Glåmos Church

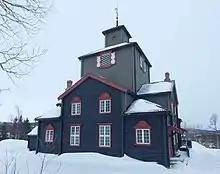
View of the church

Glåmos Church is a parish church of the Church of Norway in Røros Municipality, Trøndelag county, Norway. It is located in the village of Glåmos. It is the church for the Glåmos parish which is part of the Gauldal prosti (deanery) in the Diocese of Nidaros.